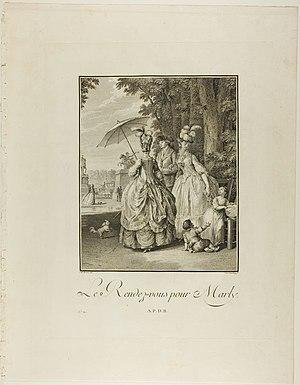
Heinrich Guttenberg est un graveur d'interprétation à l'eau-forte et au burin, allemand, né le 29 avril 1749 à Wöhrd, près de Nuremberg. L'essentiel de sa vie se partage entre Paris, où on le situe avec son frère aîné Carl Guttenberg dans l'entourage de Jean-Georges Wille, et Nuremberg où il est mort accidentellement le 16 janvier 1818.